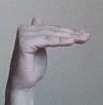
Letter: khaa